The Bill Dana Show

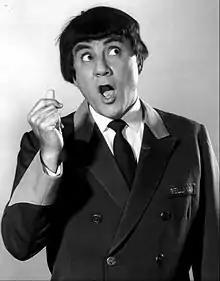
Dana as José Jiménez, 1964.

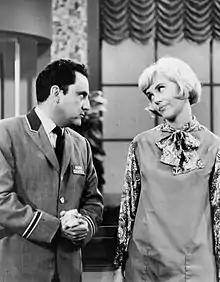

The Bill Dana Show is an American comedy series starring Bill Dana and Jonathan Harris that aired on NBC from September 22, 1963 to January 17, 1965. The plot follows the daily lifestyle of Latin American José Jiménez, as a bellhop in a New York City hotel.